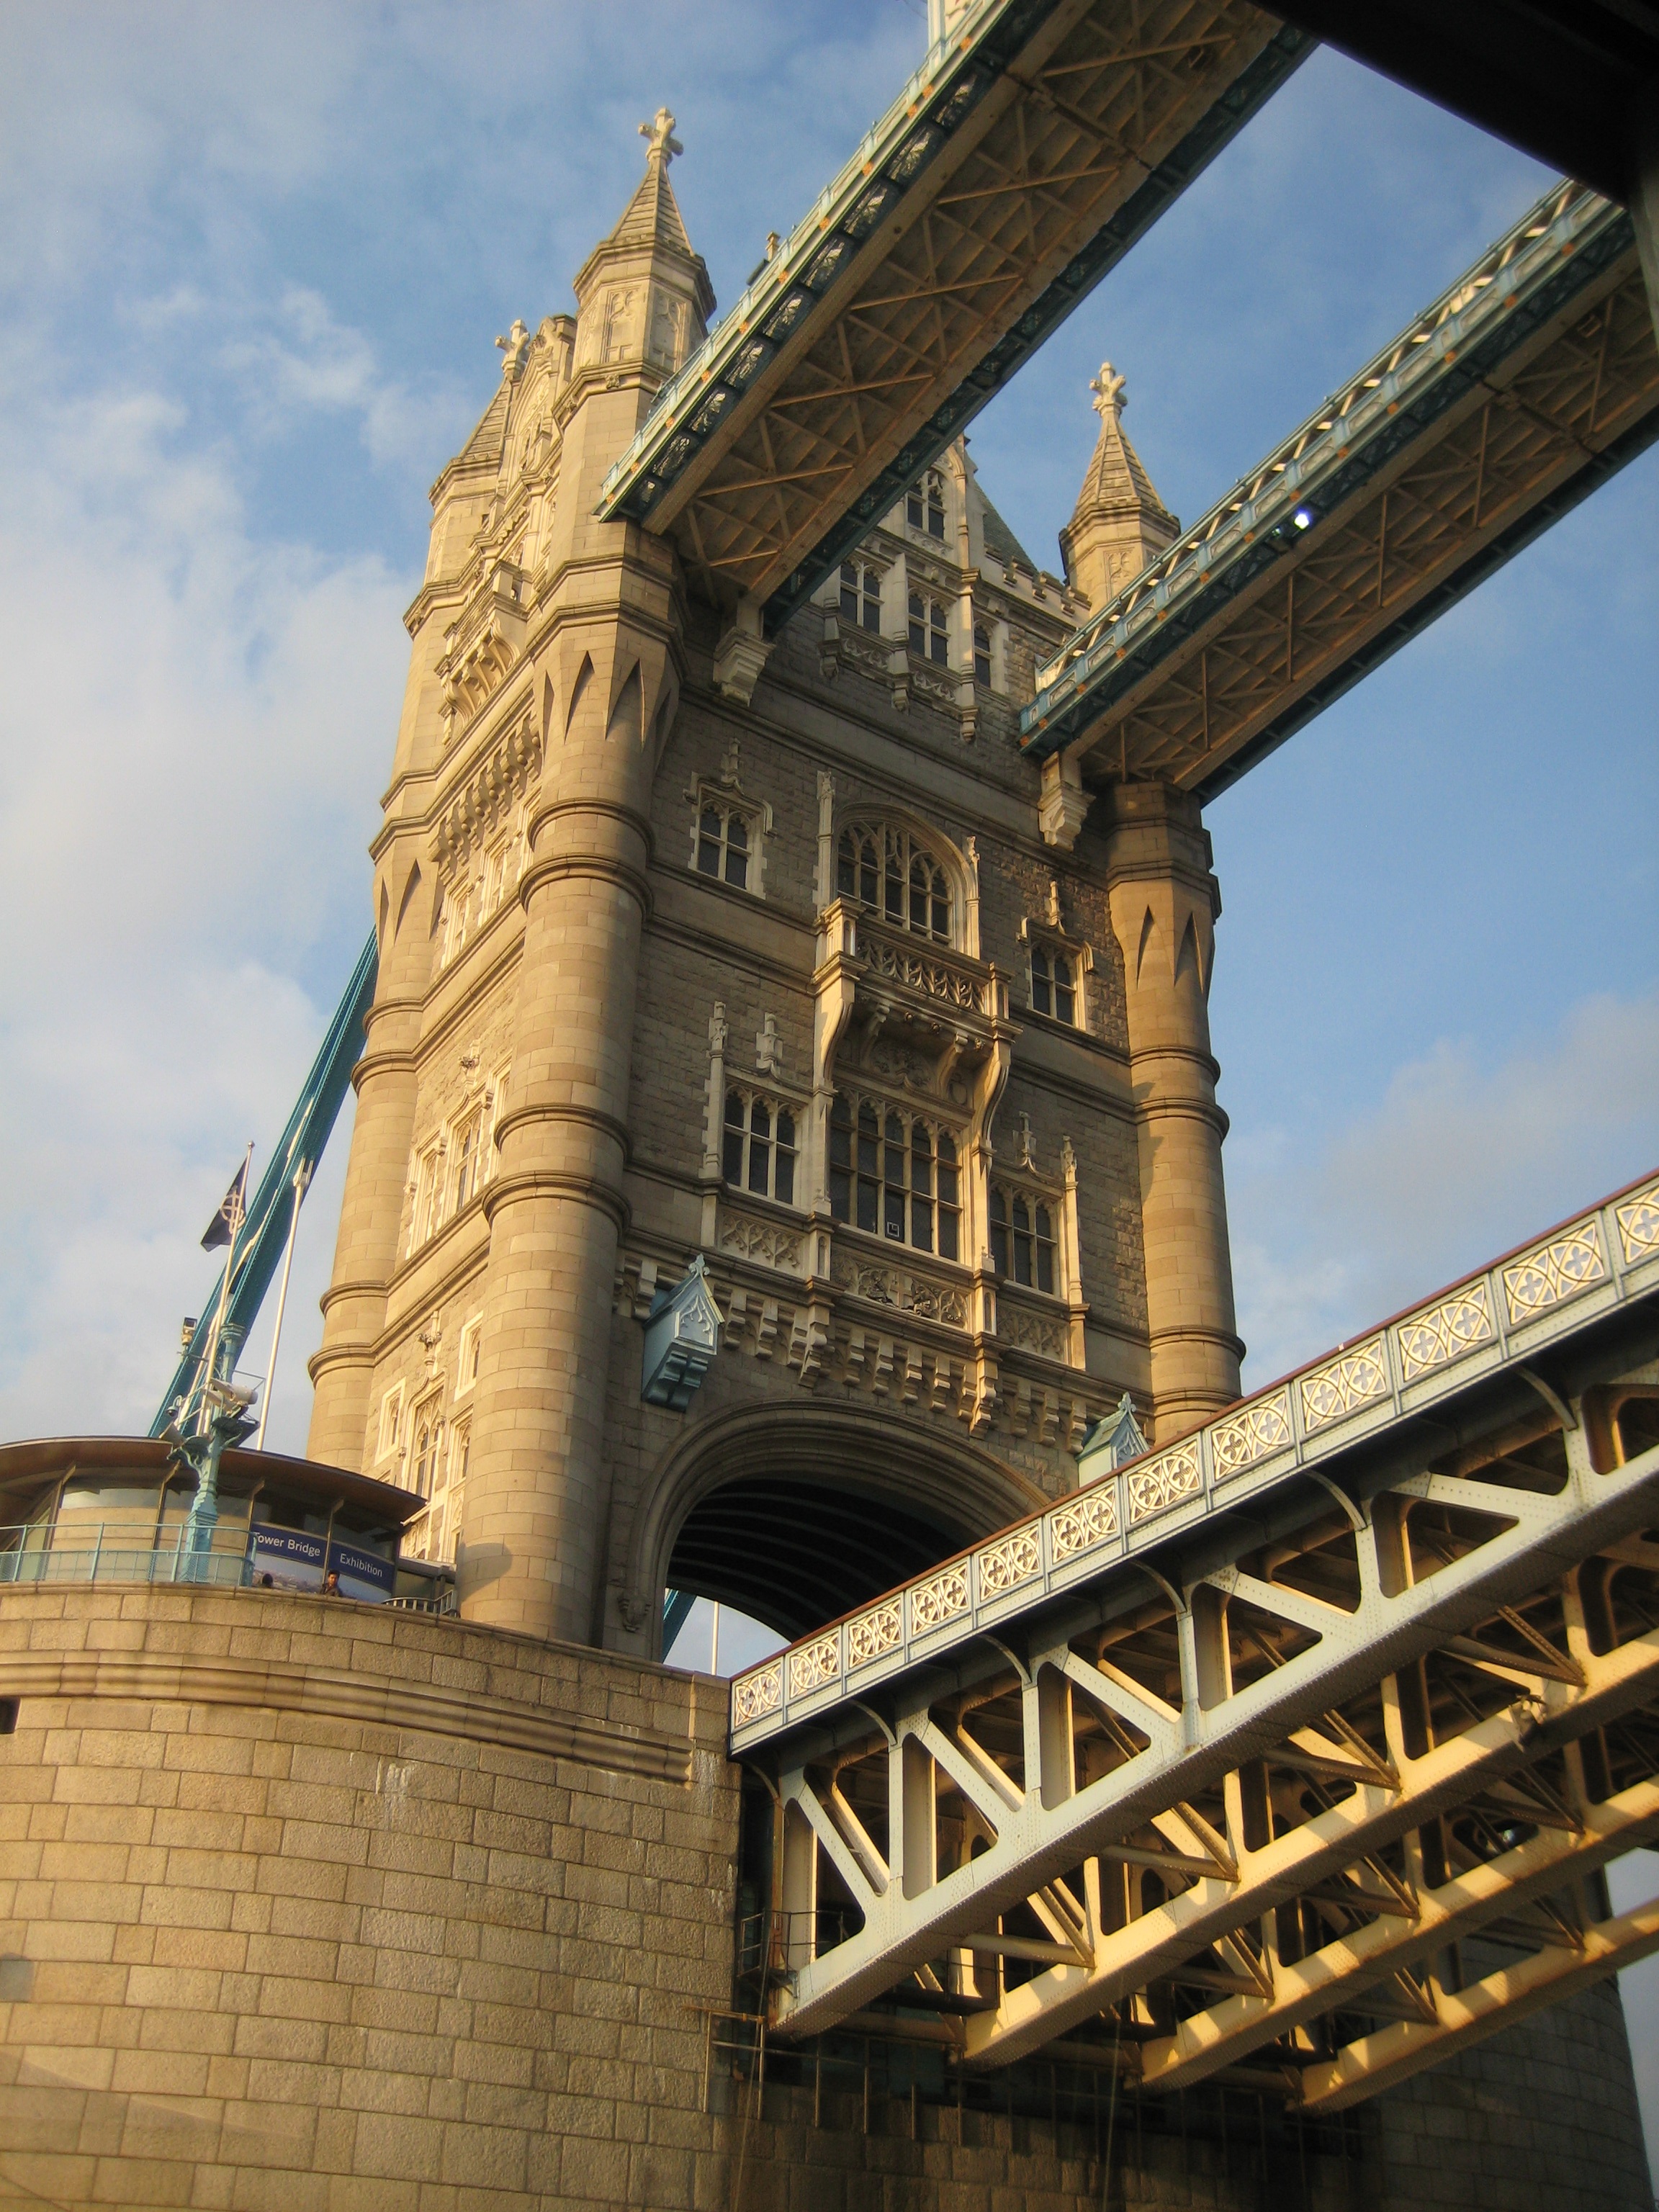
architecture, building, tower, landmark, facade, cathedral, tower bridge, place of worship, places of interest, london, ancient history